Russian battleship Retvizan

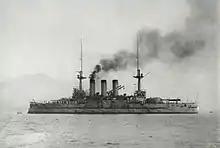
Japanese battleship "Hizen"

"Retvizan" was raised by the Japanese on 22 September 1905 and renamed "Hizen", after Hizen Province, two days later. The ship departed Port Arthur on 19 November and arrived at Sasebo on 27 November where her repairs lasted until November 1908. Her fighting tops were removed, her light weapons were replaced by Japanese ones, and her boilers were replaced by Miyabara boilers. The barrels and breeches of her main guns were replaced by Japanese-built examples and all four above-water torpedo tubes were removed. In Japanese service her crew numbered 796 officers and crewmen.